Wilfred Arthur

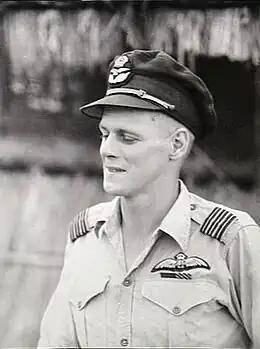
Outdoor half portrait of Wilf Arthur in peaked cap

Arthur was mentioned in despatches on 29 March 1944 for his "distinguished service" in the South West Pacific. The award was gazetted on 16 June. Having recovered from his injuries, he commenced No. 3 War Staff Course at the RAAF Staff School on 3 April, and took charge of No. 2 OTU on 3 August. He was promoted to acting group captain on 5 October. Aged twenty-four, he was the youngest group captain in the RAAF. On 16 December, Arthur assumed command of No. 81 Wing, headquartered at Noemfoor in the Dutch East Indies. Comprising three squadrons, the wing came under the control of the Australian First Tactical Air Force (No. 1 TAF), the RAAF's mobile strike force. By this time, No. 1 TAF was mainly assigned to garrison duties and harassing Japanese bases on islands bypassed by US forces advancing on the Philippines and Japan.